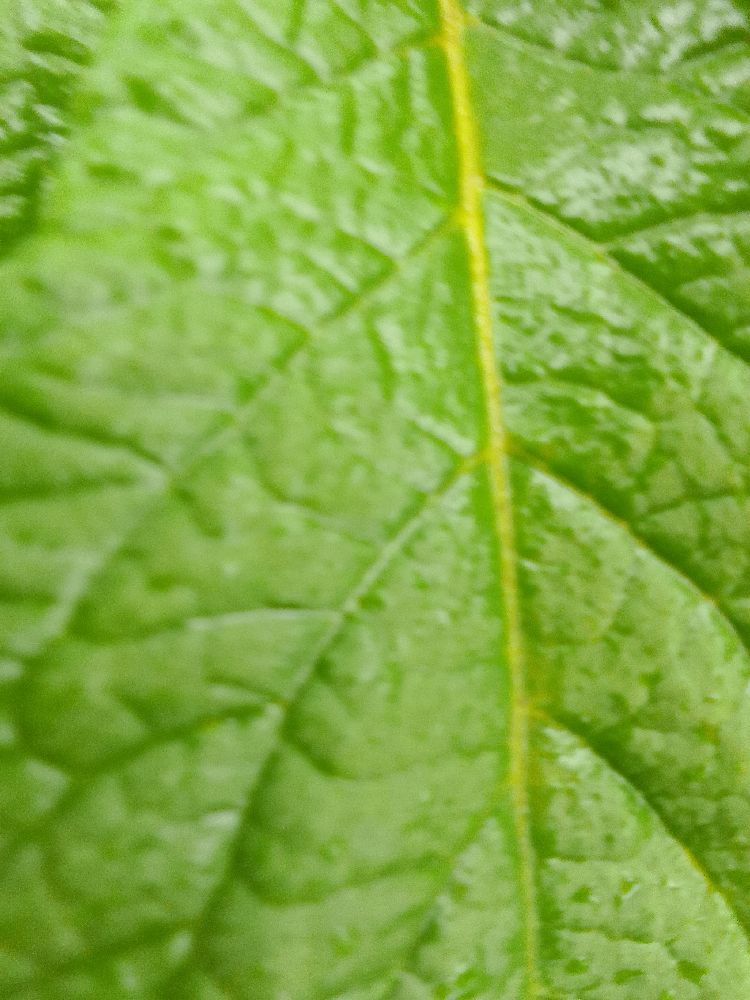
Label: Healthy